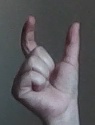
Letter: nun